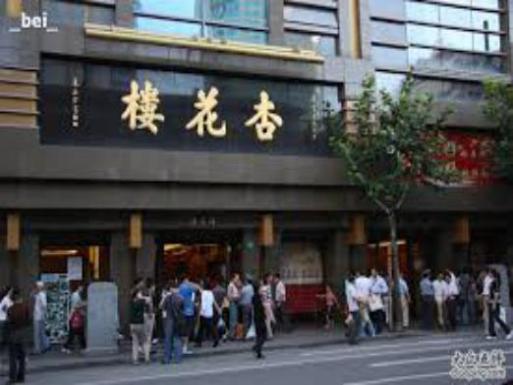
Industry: Food